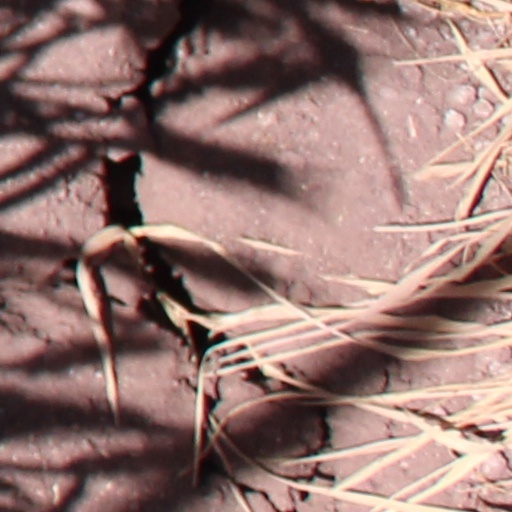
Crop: wheat